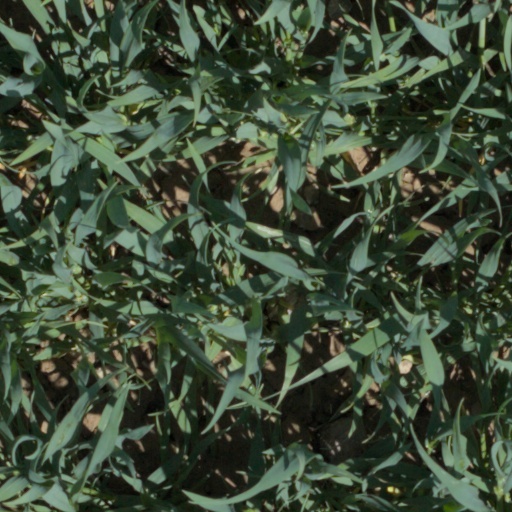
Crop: wheat